Minami Tanaka (announcer)

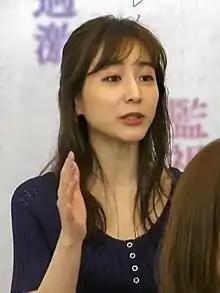

is a Japanese freelance announcer and tarento who is a former Tokyo Broadcasting System Television announcer.